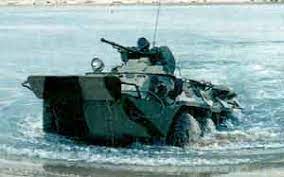
Label: BTR-80